J. Robert Oppenheimer

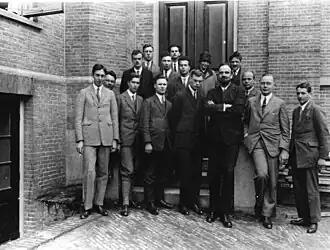
Fifteen men in suits, and one woman, pose for a group photograph

After being accepted at Christ's College, Cambridge, in 1924, Oppenheimer wrote to Ernest Rutherford requesting permission to work at the Cavendish Laboratory, though Bridgman's letter of recommendation said that Oppenheimer's clumsiness in the laboratory suggested that theoretical, rather than experimental, physics would be his forte. Rutherford was unimpressed, but Oppenheimer went to Cambridge nonetheless; J. J. Thomson ultimately accepted him on the condition that he complete a basic laboratory course.